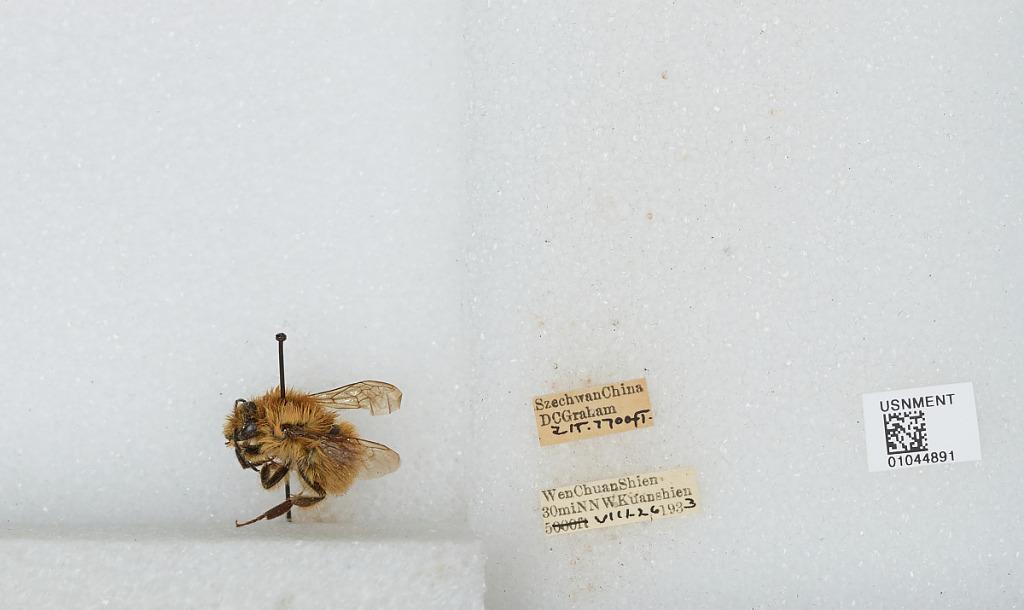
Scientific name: Bombus sp.
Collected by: D. Graham
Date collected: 1933-8-26
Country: China
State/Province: Sichuan
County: Wenchuan Xian
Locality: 30 miles NNW Kuanshien